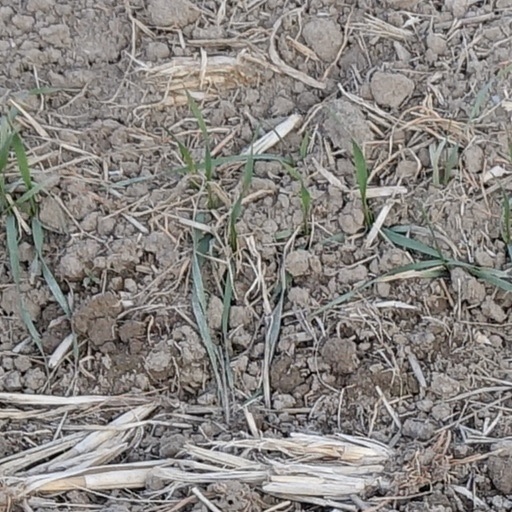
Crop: wheat